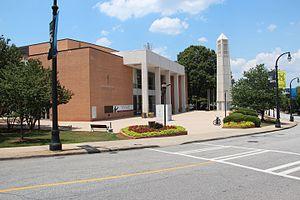
Le Morehouse College est une université d'arts libéraux chrétienne évangélique baptiste, située à Atlanta, en Géorgie, aux États-Unis.